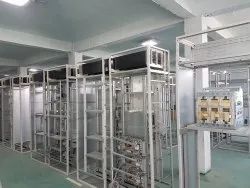
Label: Metal_Panel_Board